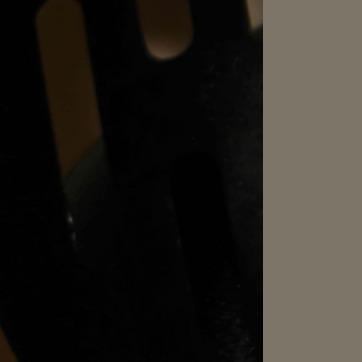
Material: plastic